History of Michigan Wolverines football in the early years

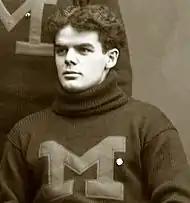
Leo J. Keena became the first Michigan player to kick a field goal from placement against the Michigan Aggies.

In 1895, the two teams played for the third consecutive year at Marshall Field on Thanksgiving Day. The game again attracted a large crowd, estimated at more than 6,000 spectators. The running of Michigan's fullback John Bloomingston, a Chicago native, was reportedly the high point of the game. Michigan won, 12–0. Michigan's dominance over Stagg's team led one Chicago newspaper to write: "The Michigan team is the finest set of football players Ann Arbor has ever sent out and completely out-classes any team in the West. ... [T]he local team appeared like school-boys before them. It seemed almost wonderful that these giants could be kept from sweeping down the field and scoring as they willed." "The World" of New York wrote that the Michigan players had "clinched their claim to the Western championship."